Cabeus (crater)

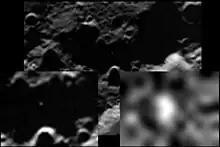
The flash from the LCROSS Centaur impact.

The south polar region of the Moon was surveyed by the Lunar Prospector spacecraft and a hydrogen signature was detected. Potential sources for this hydrogen include water deposits from comet or meteorite impacts, the solar wind or out-gassing. This crater is sufficiently large that the temperature within the shaded region is below . This would allow water ice to remain on or near the crater surface for billions of years without sublimating.